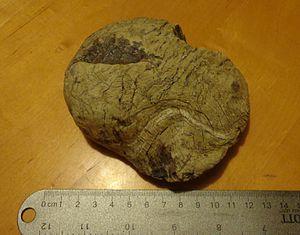
La pécoraïte est une espèce minérale du groupe des silicates sous-groupe des phyllosilicates de la famille des serpentines, de formule (Ni)₃Si₂O₅(OH)₄ avec des traces : Al;Fe;Mg;Ca;H₂O.